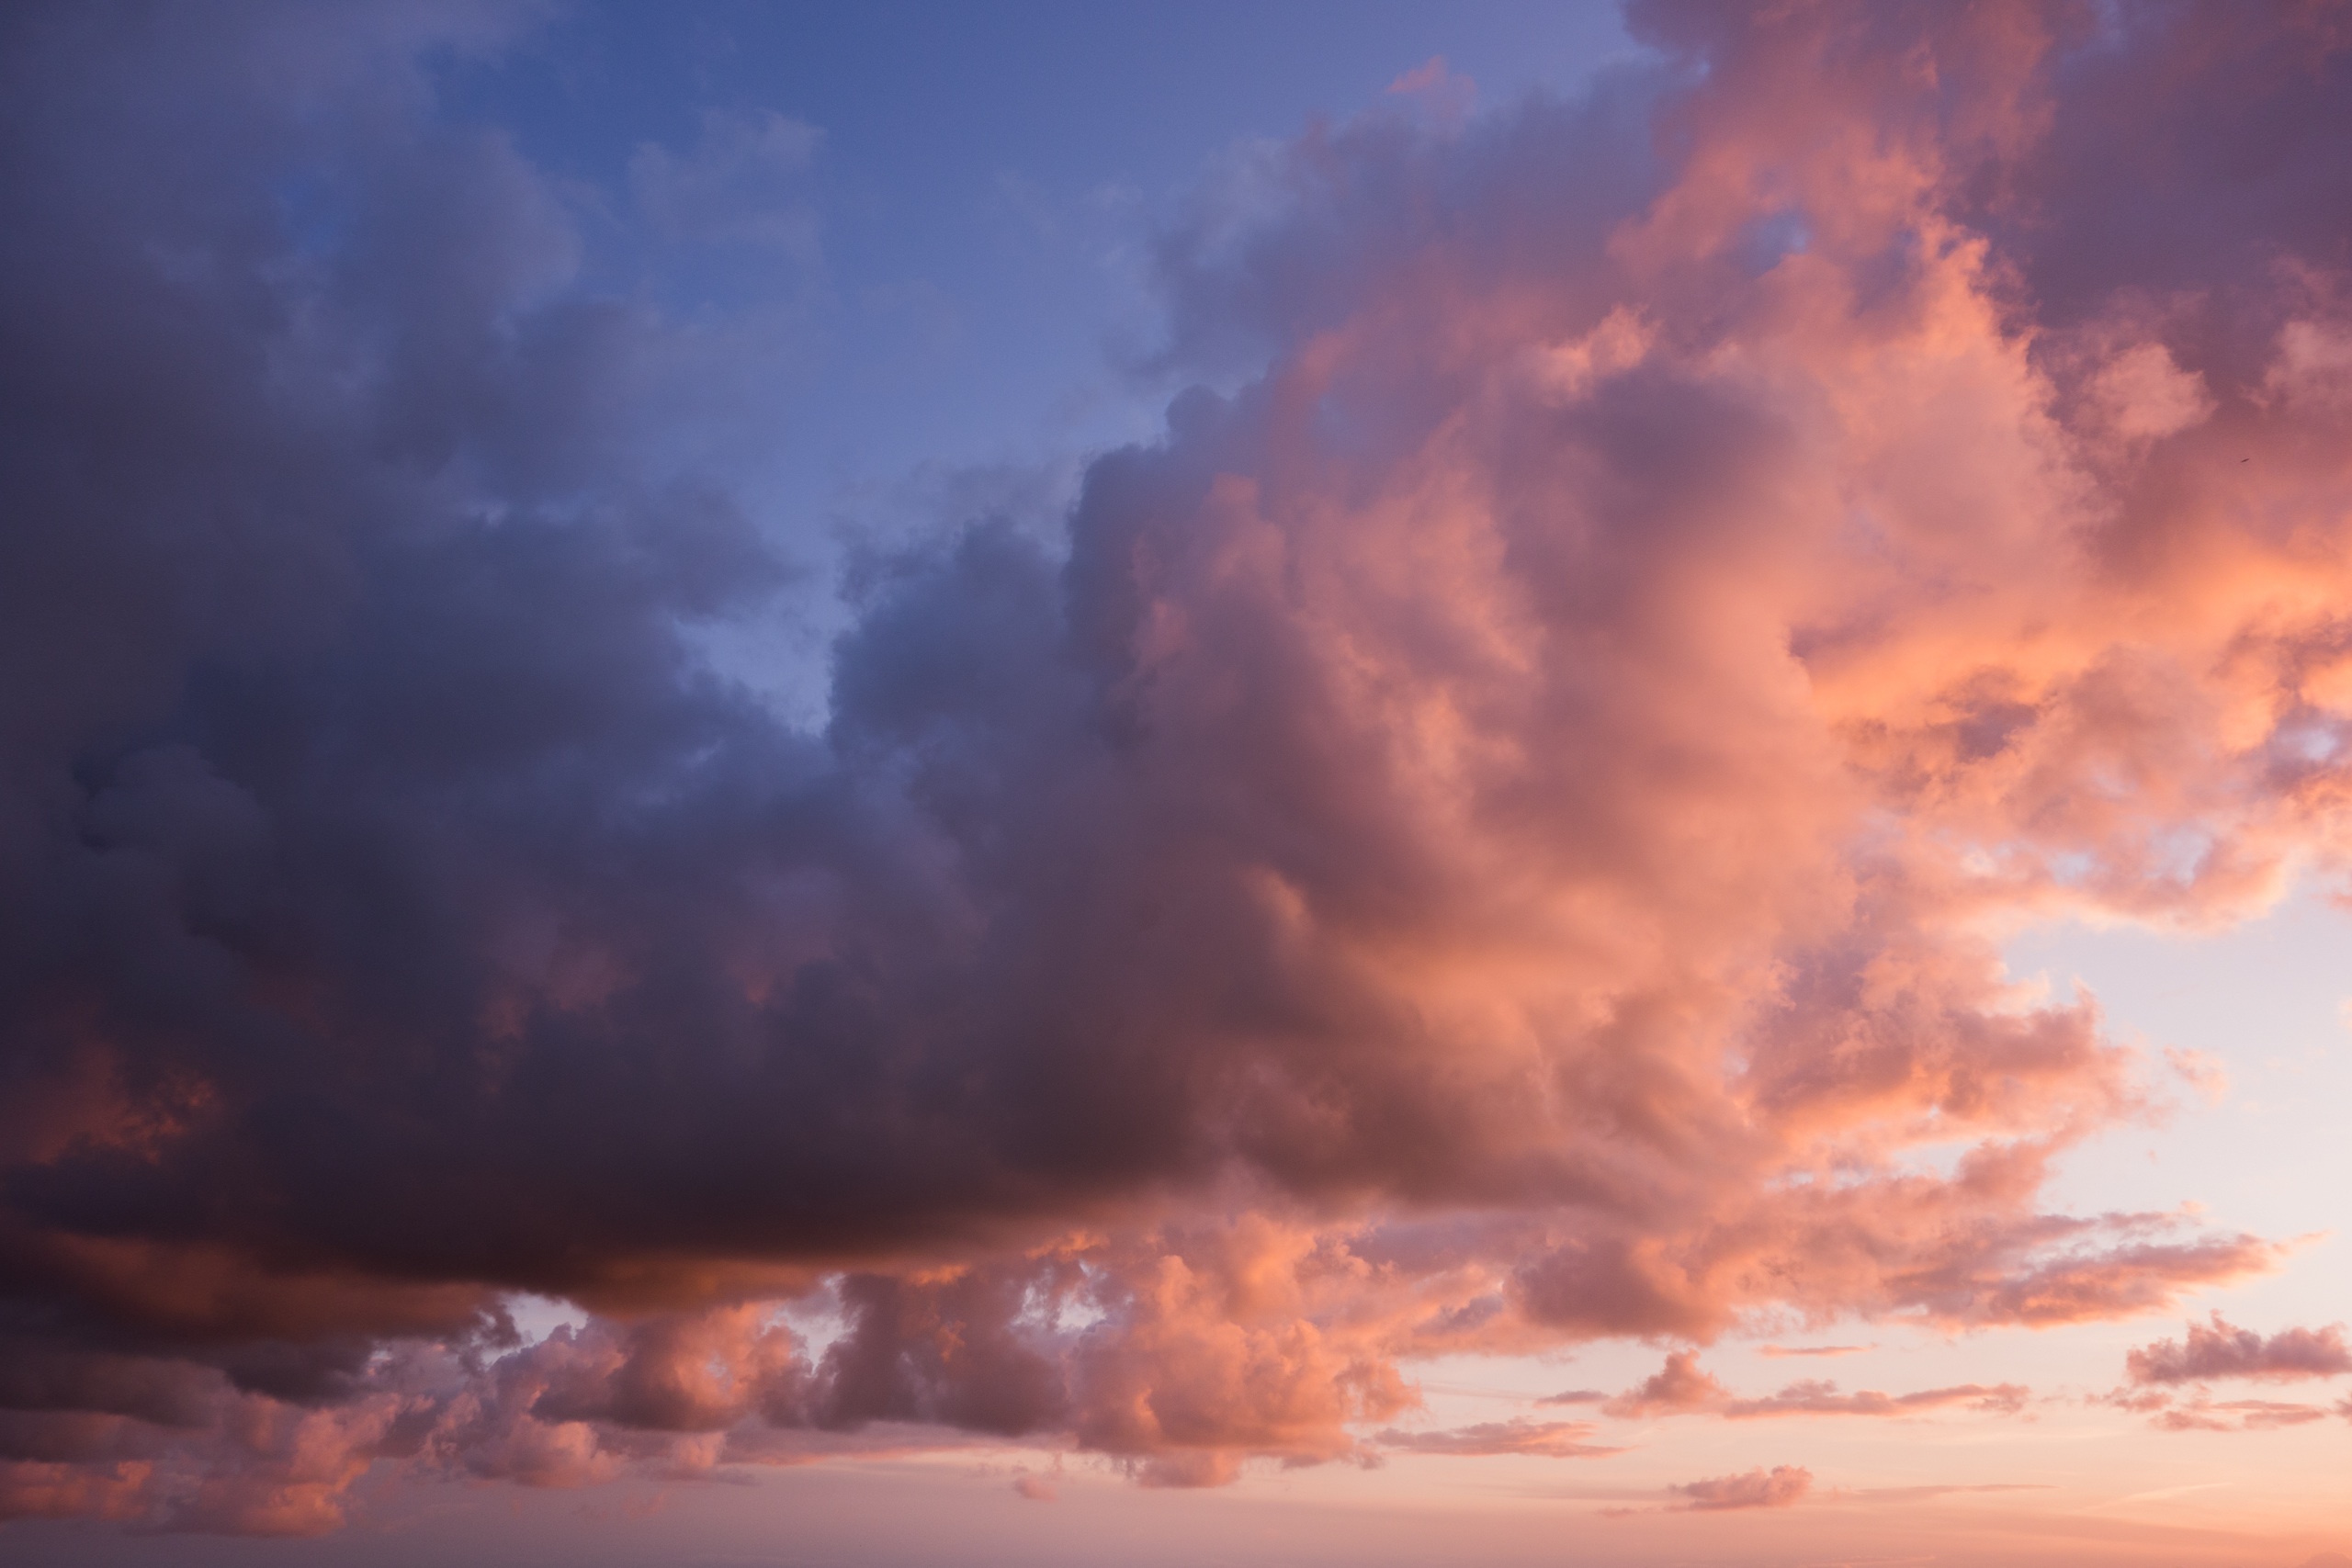
sea, horizon, cloud, sky, sunrise, sunset, sunlight, morning, dawn, atmosphere, dusk, evening, cumulus, afterglow, meteorological phenomenon, red sky at morning